Gai Waterhouse

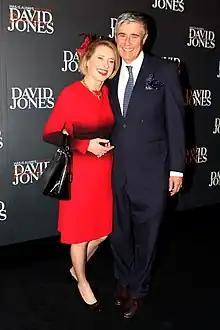
Waterhouse with her husband Robbie at the David Jones Autumn/Winter Fashion Launch in Sydney, February 2013

Gabriel Marie "Gai" Waterhouse (née Smith; born 2 September 1954) is an Australian horse trainer and businesswoman. The daughter of Tommy J. Smith, a leading trainer of Thoroughbred racehorses, Waterhouse was born and raised in Sydney. After graduating from the University of New South Wales, she worked as an actor for a time, appearing in both Australian and English television series. Having worked under her father for a period of 15 years, Waterhouse was granted an Australian Jockey Club (AJC) licence in 1992, and trained her first Group One winner later that year.